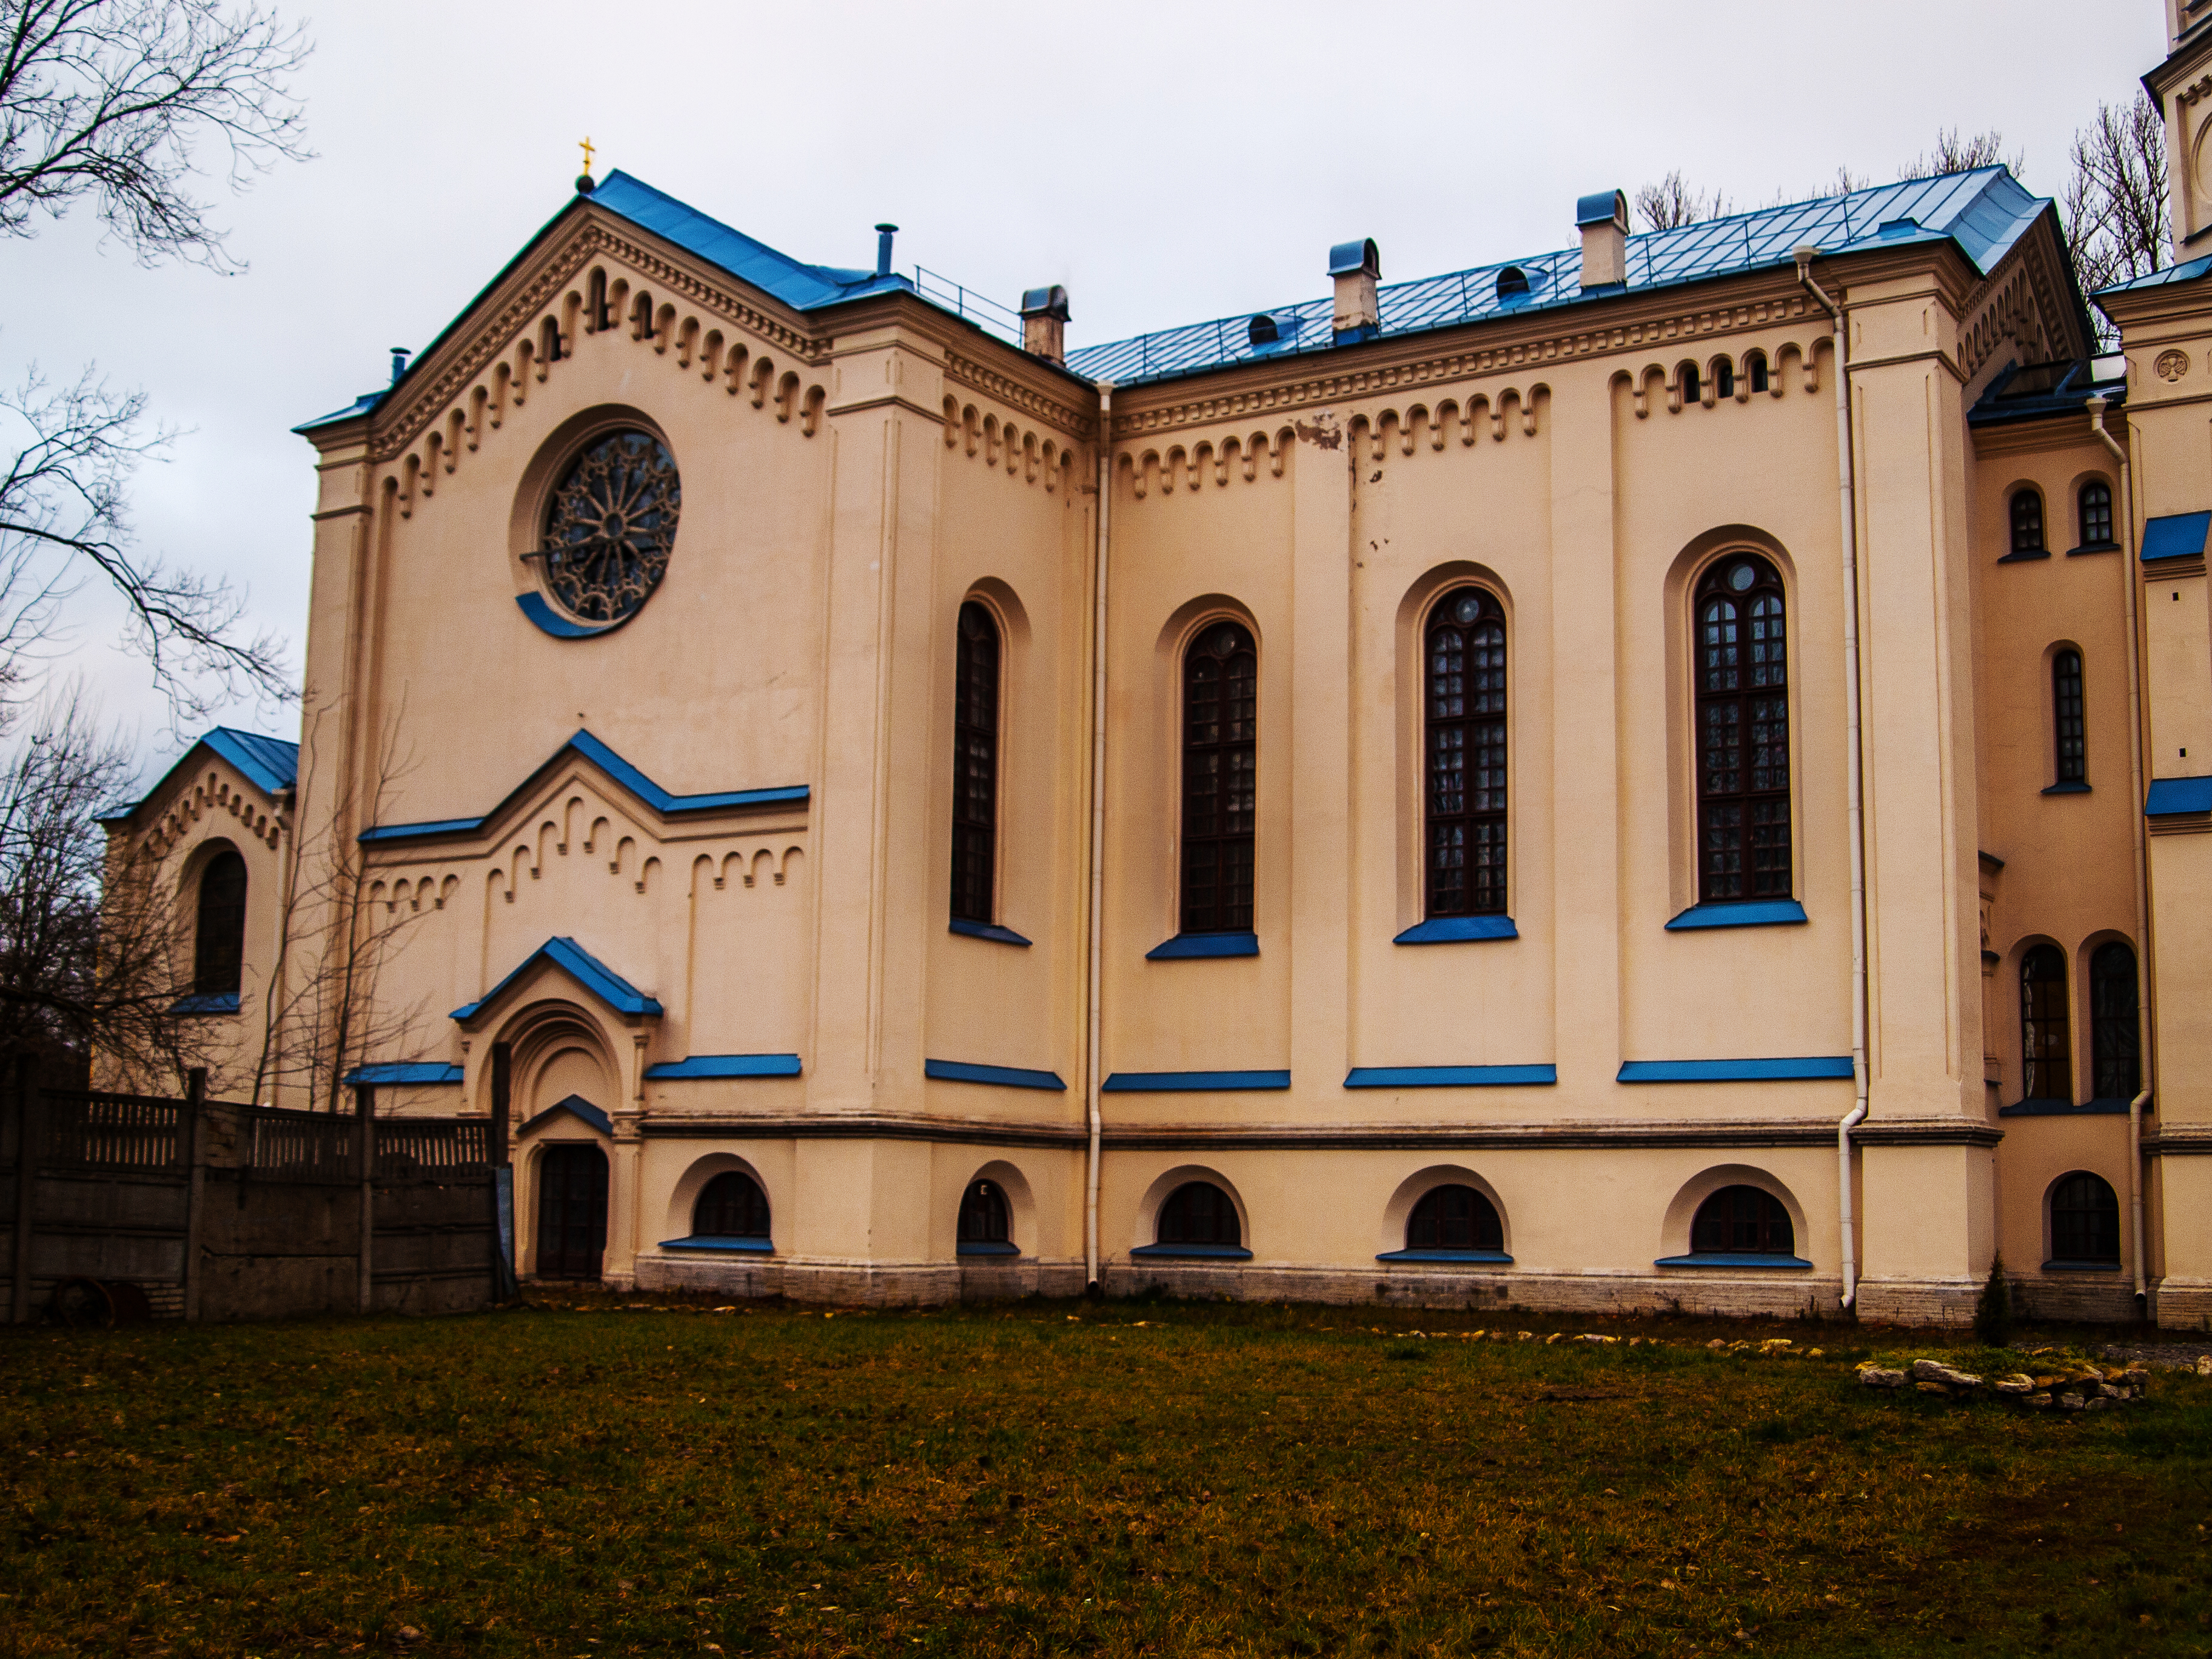
images, sky, window, plant, building, tree, door, facade, grass, landmark, city, house, medieval architecture, symmetry, manor house, cloud, arch, arcade, classical architecture, place of worship, convent, stately home, church, historic site, tourist attraction, mansion, parish, religious institute, holy places, chapel, monastery, estate, roof, shadow, historic house, tourism